RAF Eye

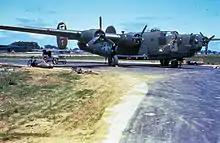
Ground personnel of the 490th Bomb Group work on a B-24 Liberator (serial number 42-94837 ) nicknamed "The Jinx 13" at Eye.

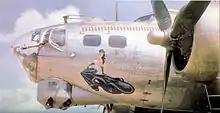
Boeing B-17G-85-BO Fortress Serial No. 43-38400 "Alice Blue Gown" of the 851st Bomb Squadron. This aircraft completed 67 missions.

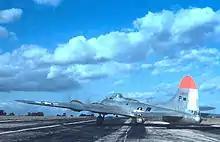
A B-17 Flying Fortress (serial number 43-38729) of the 490th Bomb Group moves into takeoff position at Eye

The airfield was opened on 1 May 1944 and was used by the United States Army Air Forces Eighth Air Force 490th Bombardment Group (Heavy). The 490th arrived from Mountain Home AAF Idaho and was assigned to the 93d Combat Bombardment Wing. The group flew Boeing B-17 Flying Fortresses and Consolidated B-24 Liberators as part of the Eighth Air Force's strategic bombing campaign.